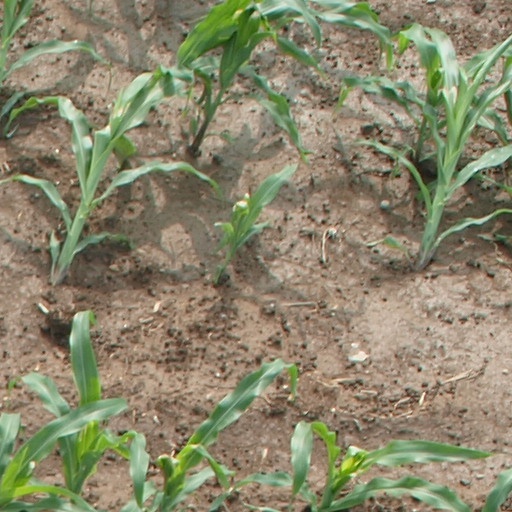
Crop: maize; corn